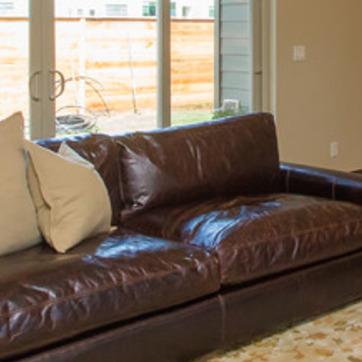
Material: leather